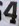
Number: 4